Kathleen Freeman

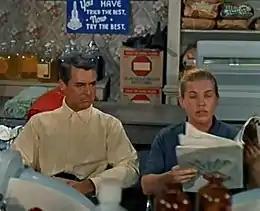
Cary Grant and Freeman (in uncredited role) as a laundromat gossip in "Houseboat" (1958)

For a short time in the early 1950s, Freeman was a Metro-Goldwyn-Mayer contract player, appearing mostly in small and uncredited bit parts. Her most notable early role was an uncredited part in the 1952 MGM musical "Singin' in the Rain" as Jean Hagen's diction coach Phoebe Dinsmore.